Hermann Boehm (eugenicist)

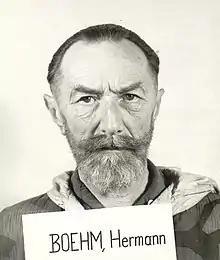
Boehm at the Doctors Trial in 1947

Hermann Alois Boehm (27 October 1884 – 7 June 1962) was a German eugenicist, physician, and professor of "racial hygiene" in Nazi Germany. He was an early member of the Nazi Party and its paramilitary organization, the "Sturmabteilung" (SA), rising to the rank of SA-"Gruppenführer". He held many important administrative, educational and clinical research posts dealing with Nazi eugenics. After the end of the Second World War, he testified at the Doctors Trial in Nuremberg against the defendants involved in the Nazi euthanasia program but was not himself prosecuted.